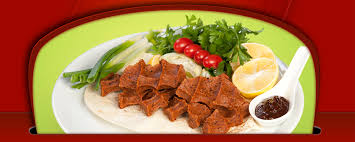
Yemek: cig_kofte